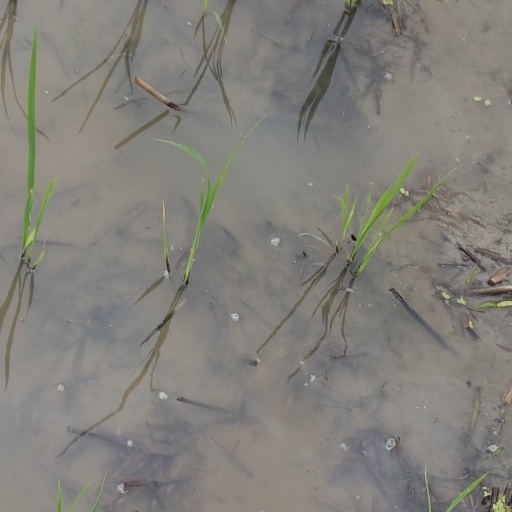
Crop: rice